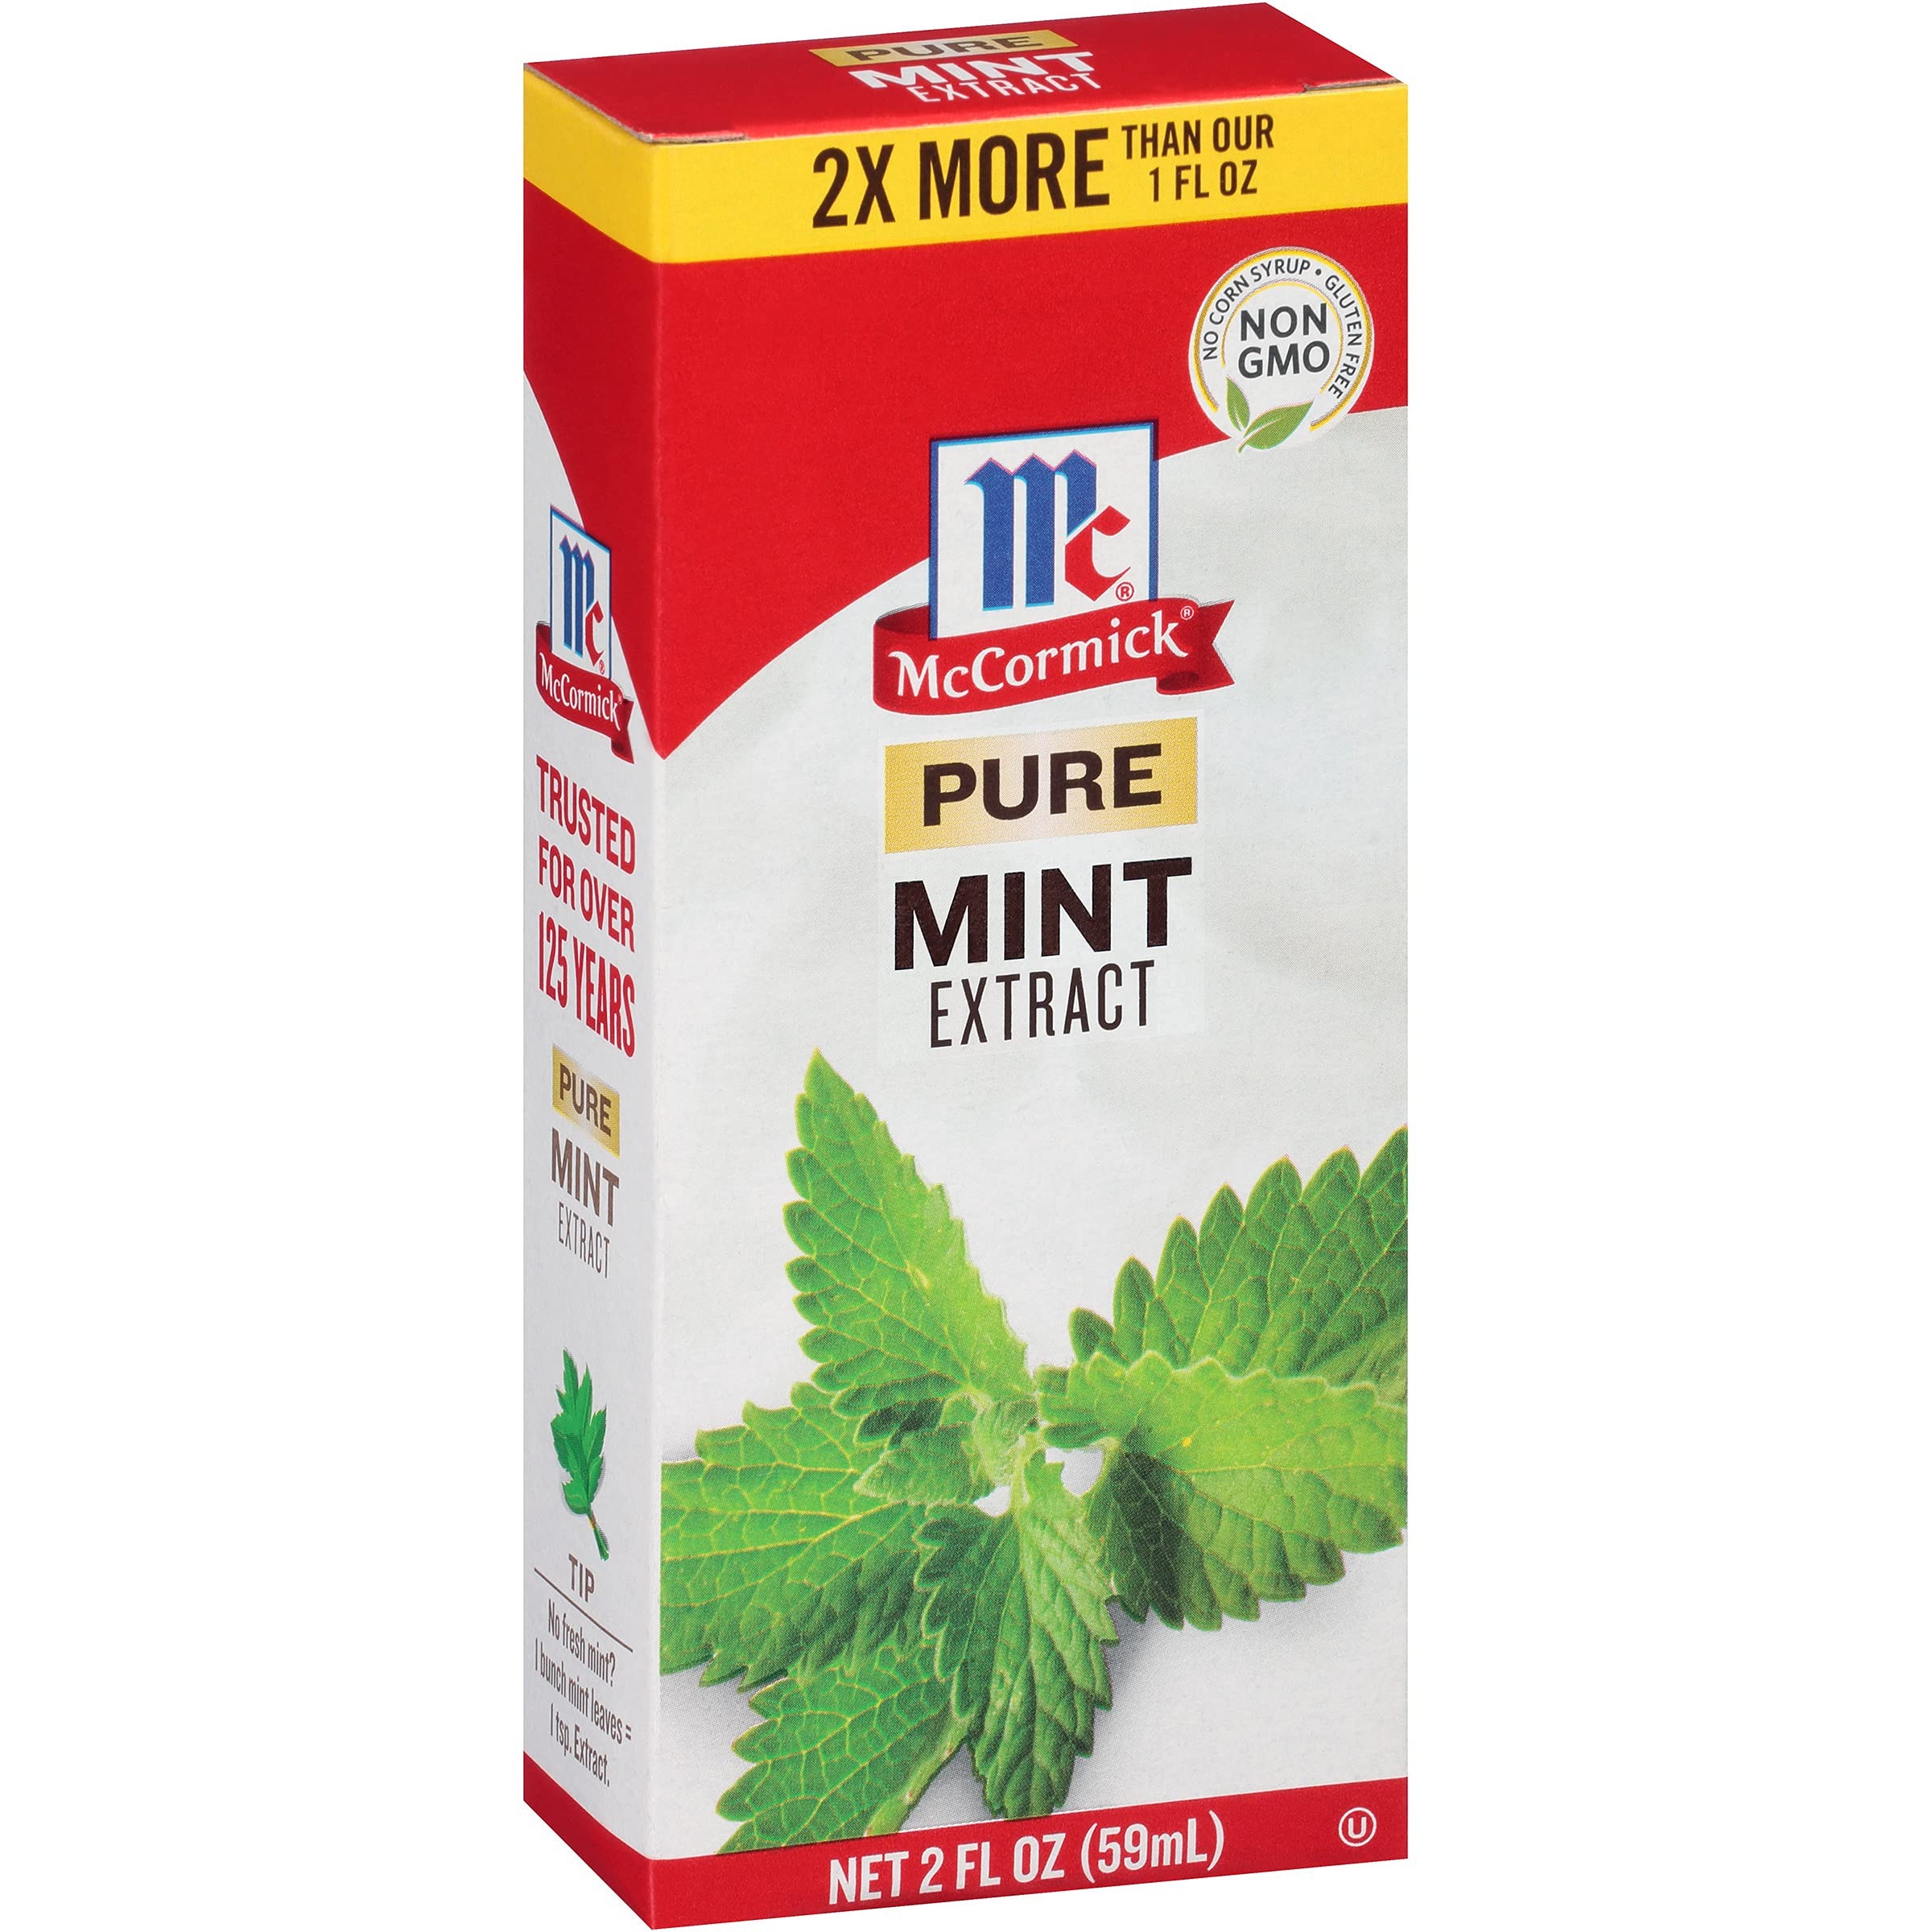
Item Name: McCormick Pure Mint Extract, 2 fl oz
Bullet Point 1: 2X more Pure Mint Extract than our 1 fl. oz. bottle
Bullet Point 2: Made with the oil of spearmint and oil of peppermint
Bullet Point 3: No corn syrup, non-GMO & gluten-free
Bullet Point 4: No artificial flavors or colors
Bullet Point 5: SUBSTITUTION: 1 bunch of mint leaves = 1 tsp. Extract
Value: 2.0
Unit: Fl Oz

Price: 4.92